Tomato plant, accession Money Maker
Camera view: horizontal (90 deg, fisheye); turntable rotation: 210 degrees
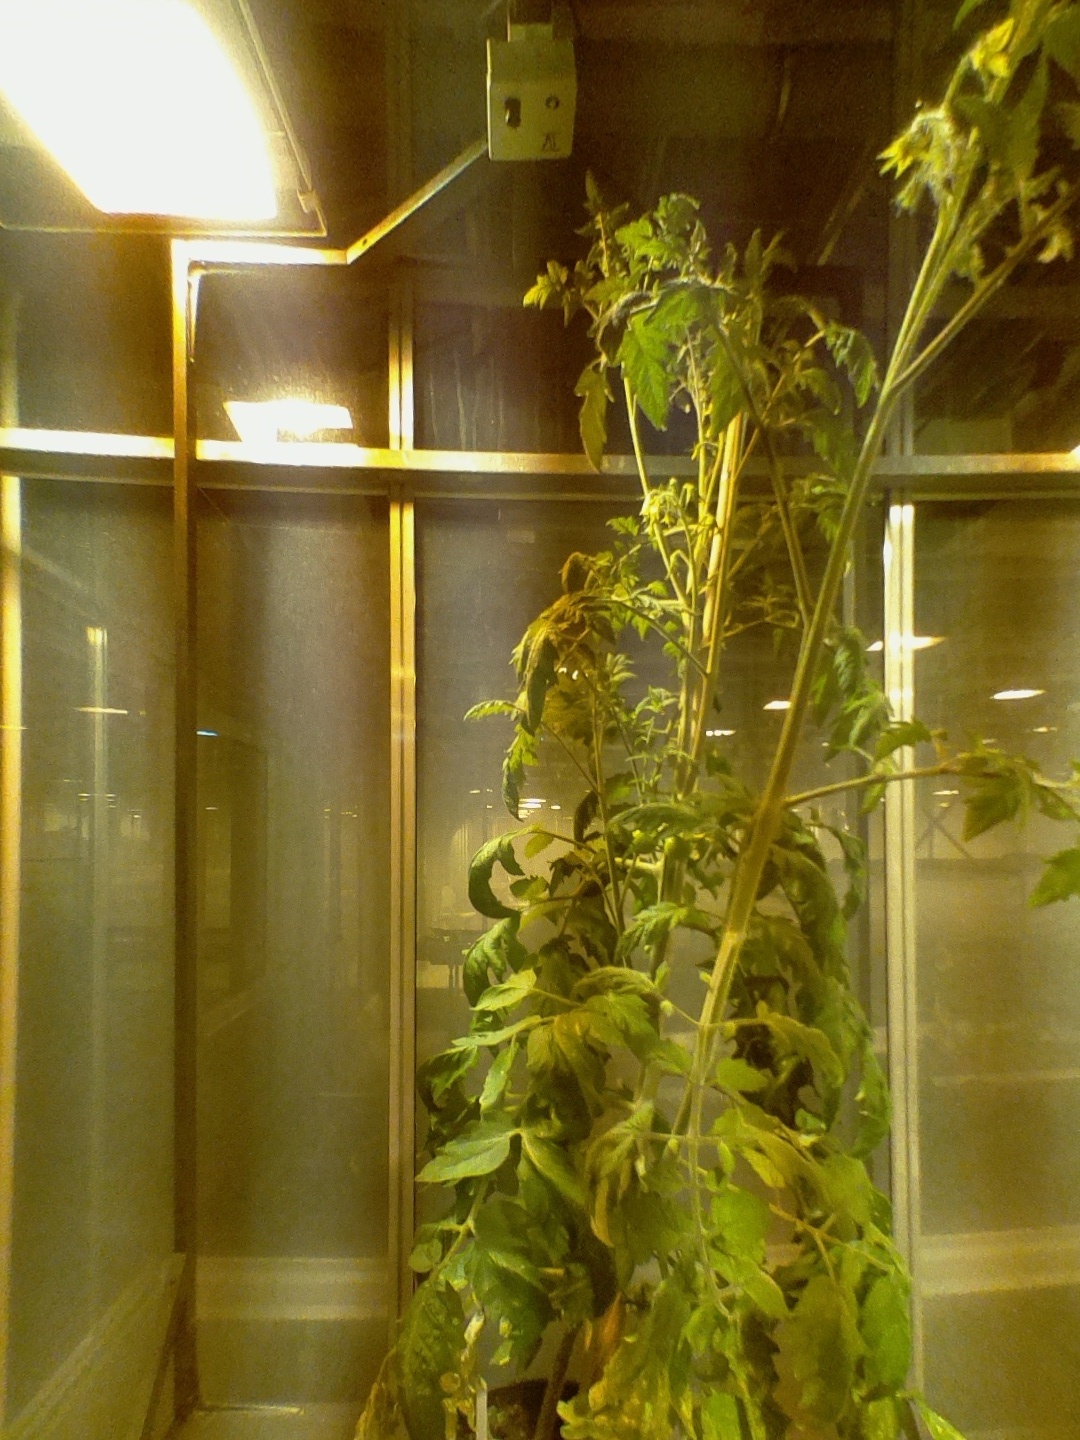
BBCH growth stage 72: 20%-30% of final fruit size